Ethics in the Bible

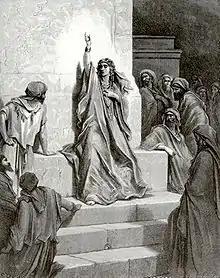
The Judge Deborah

Political theorist Michael Walzer (2012) stated: "The Bible is, above all, a religious book, but it is also a political book." There is no real political theory, as such, in the Bible, however, based on "legal codes, rules for war and peace, ideas about justice and obligation, social criticism, visions of the good society, and accounts of exile and dispossession" the Bible does contain folk presuppositions of comparative political views.